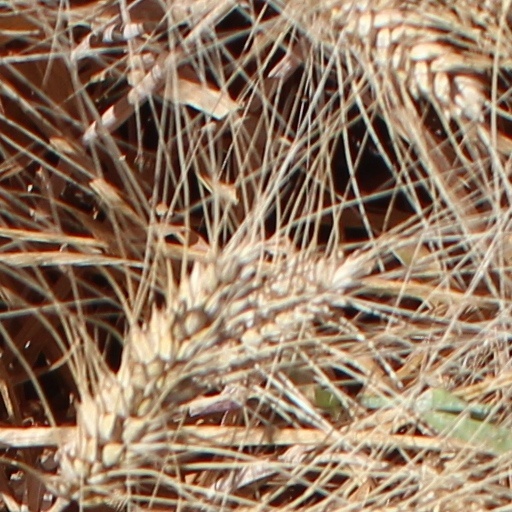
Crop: wheat